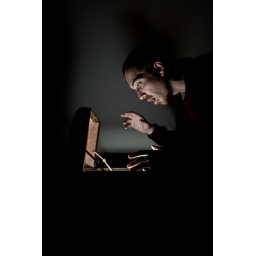
strobism: 550ex in the box with a piece of paper as a diffuser. ambient at -4ev